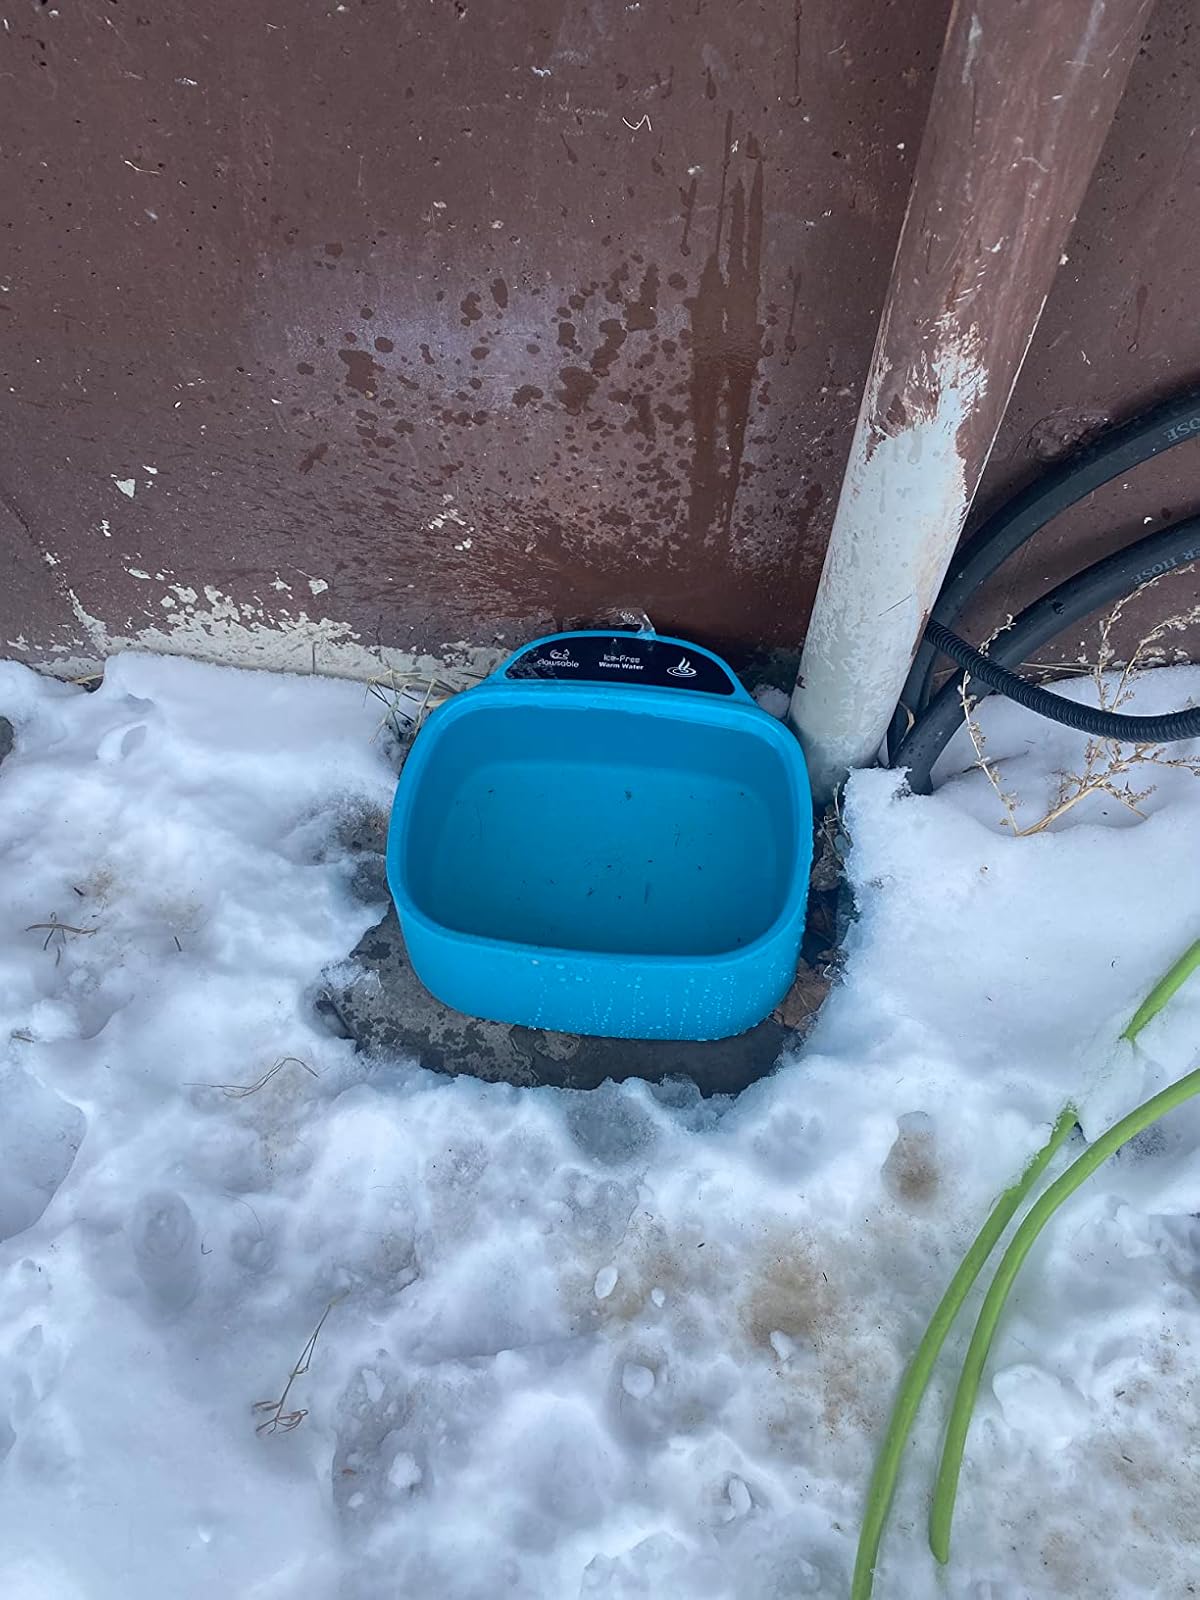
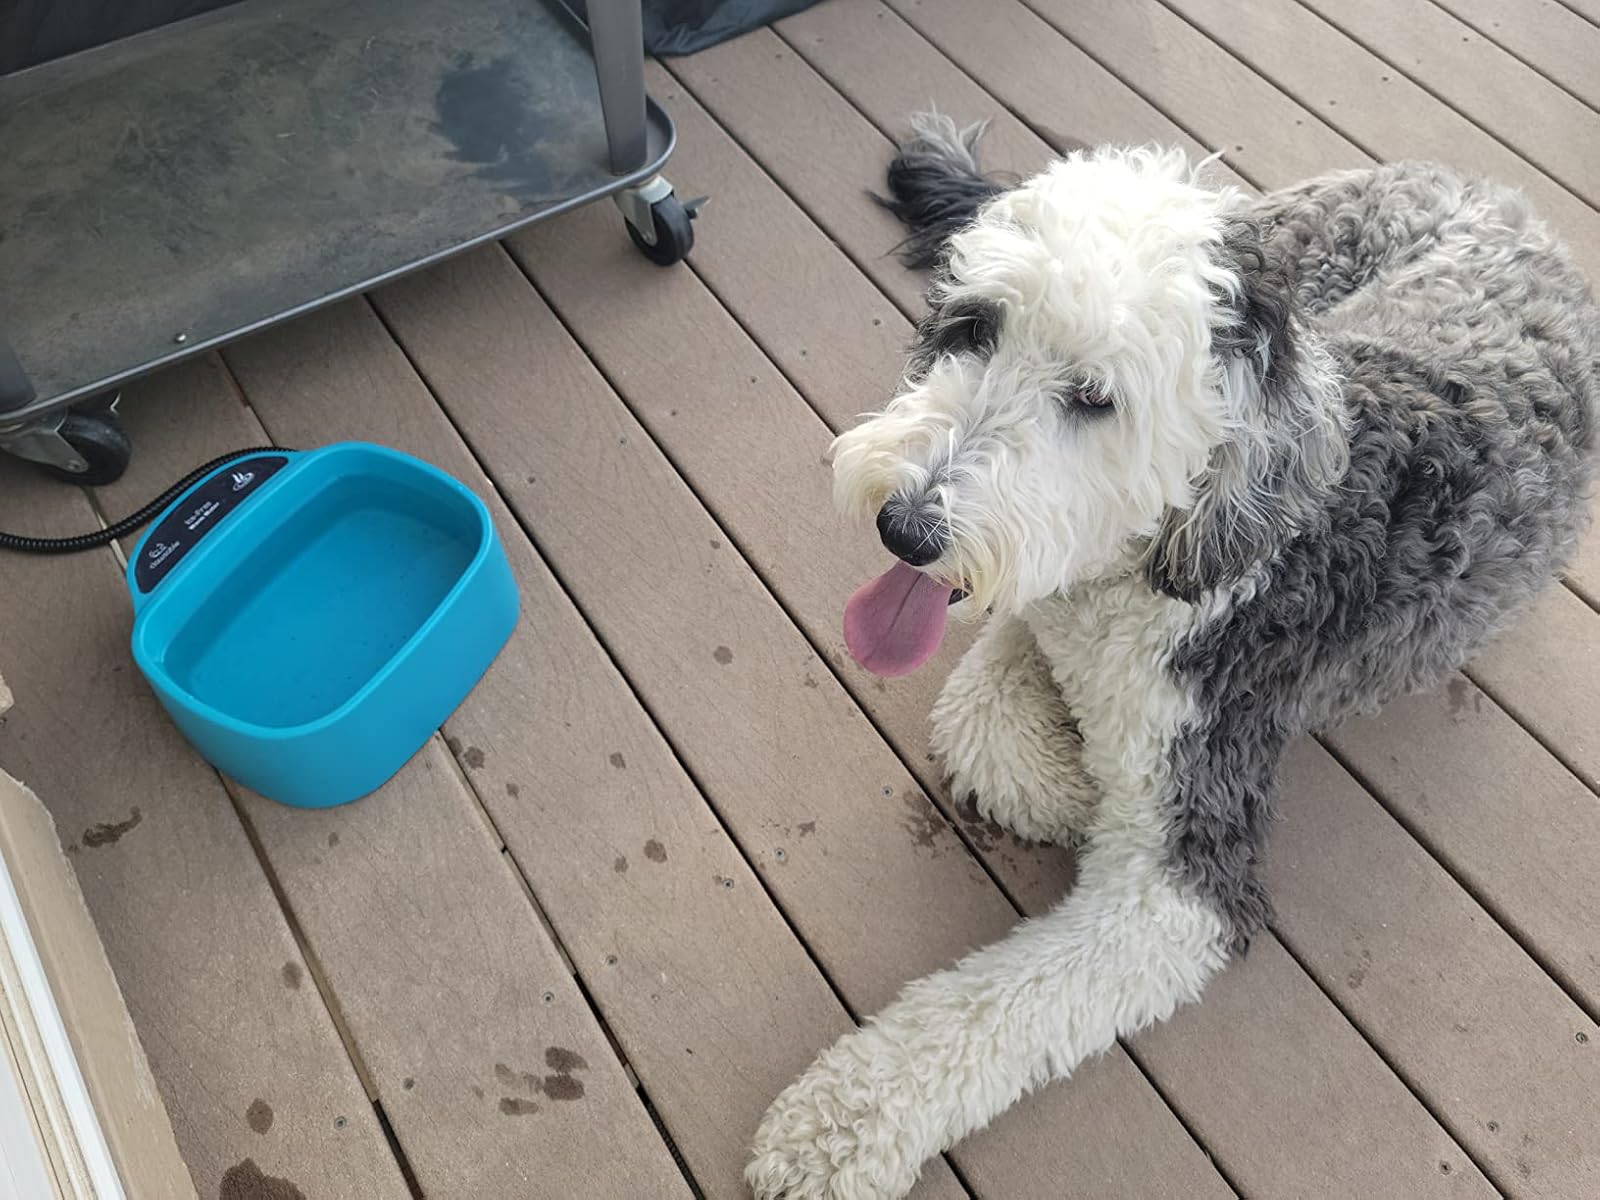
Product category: items_bowl
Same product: yes